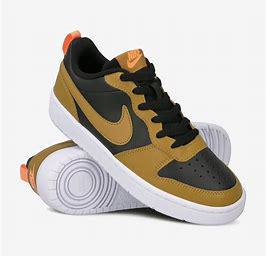
Brand: Nike
Model: Court Borough